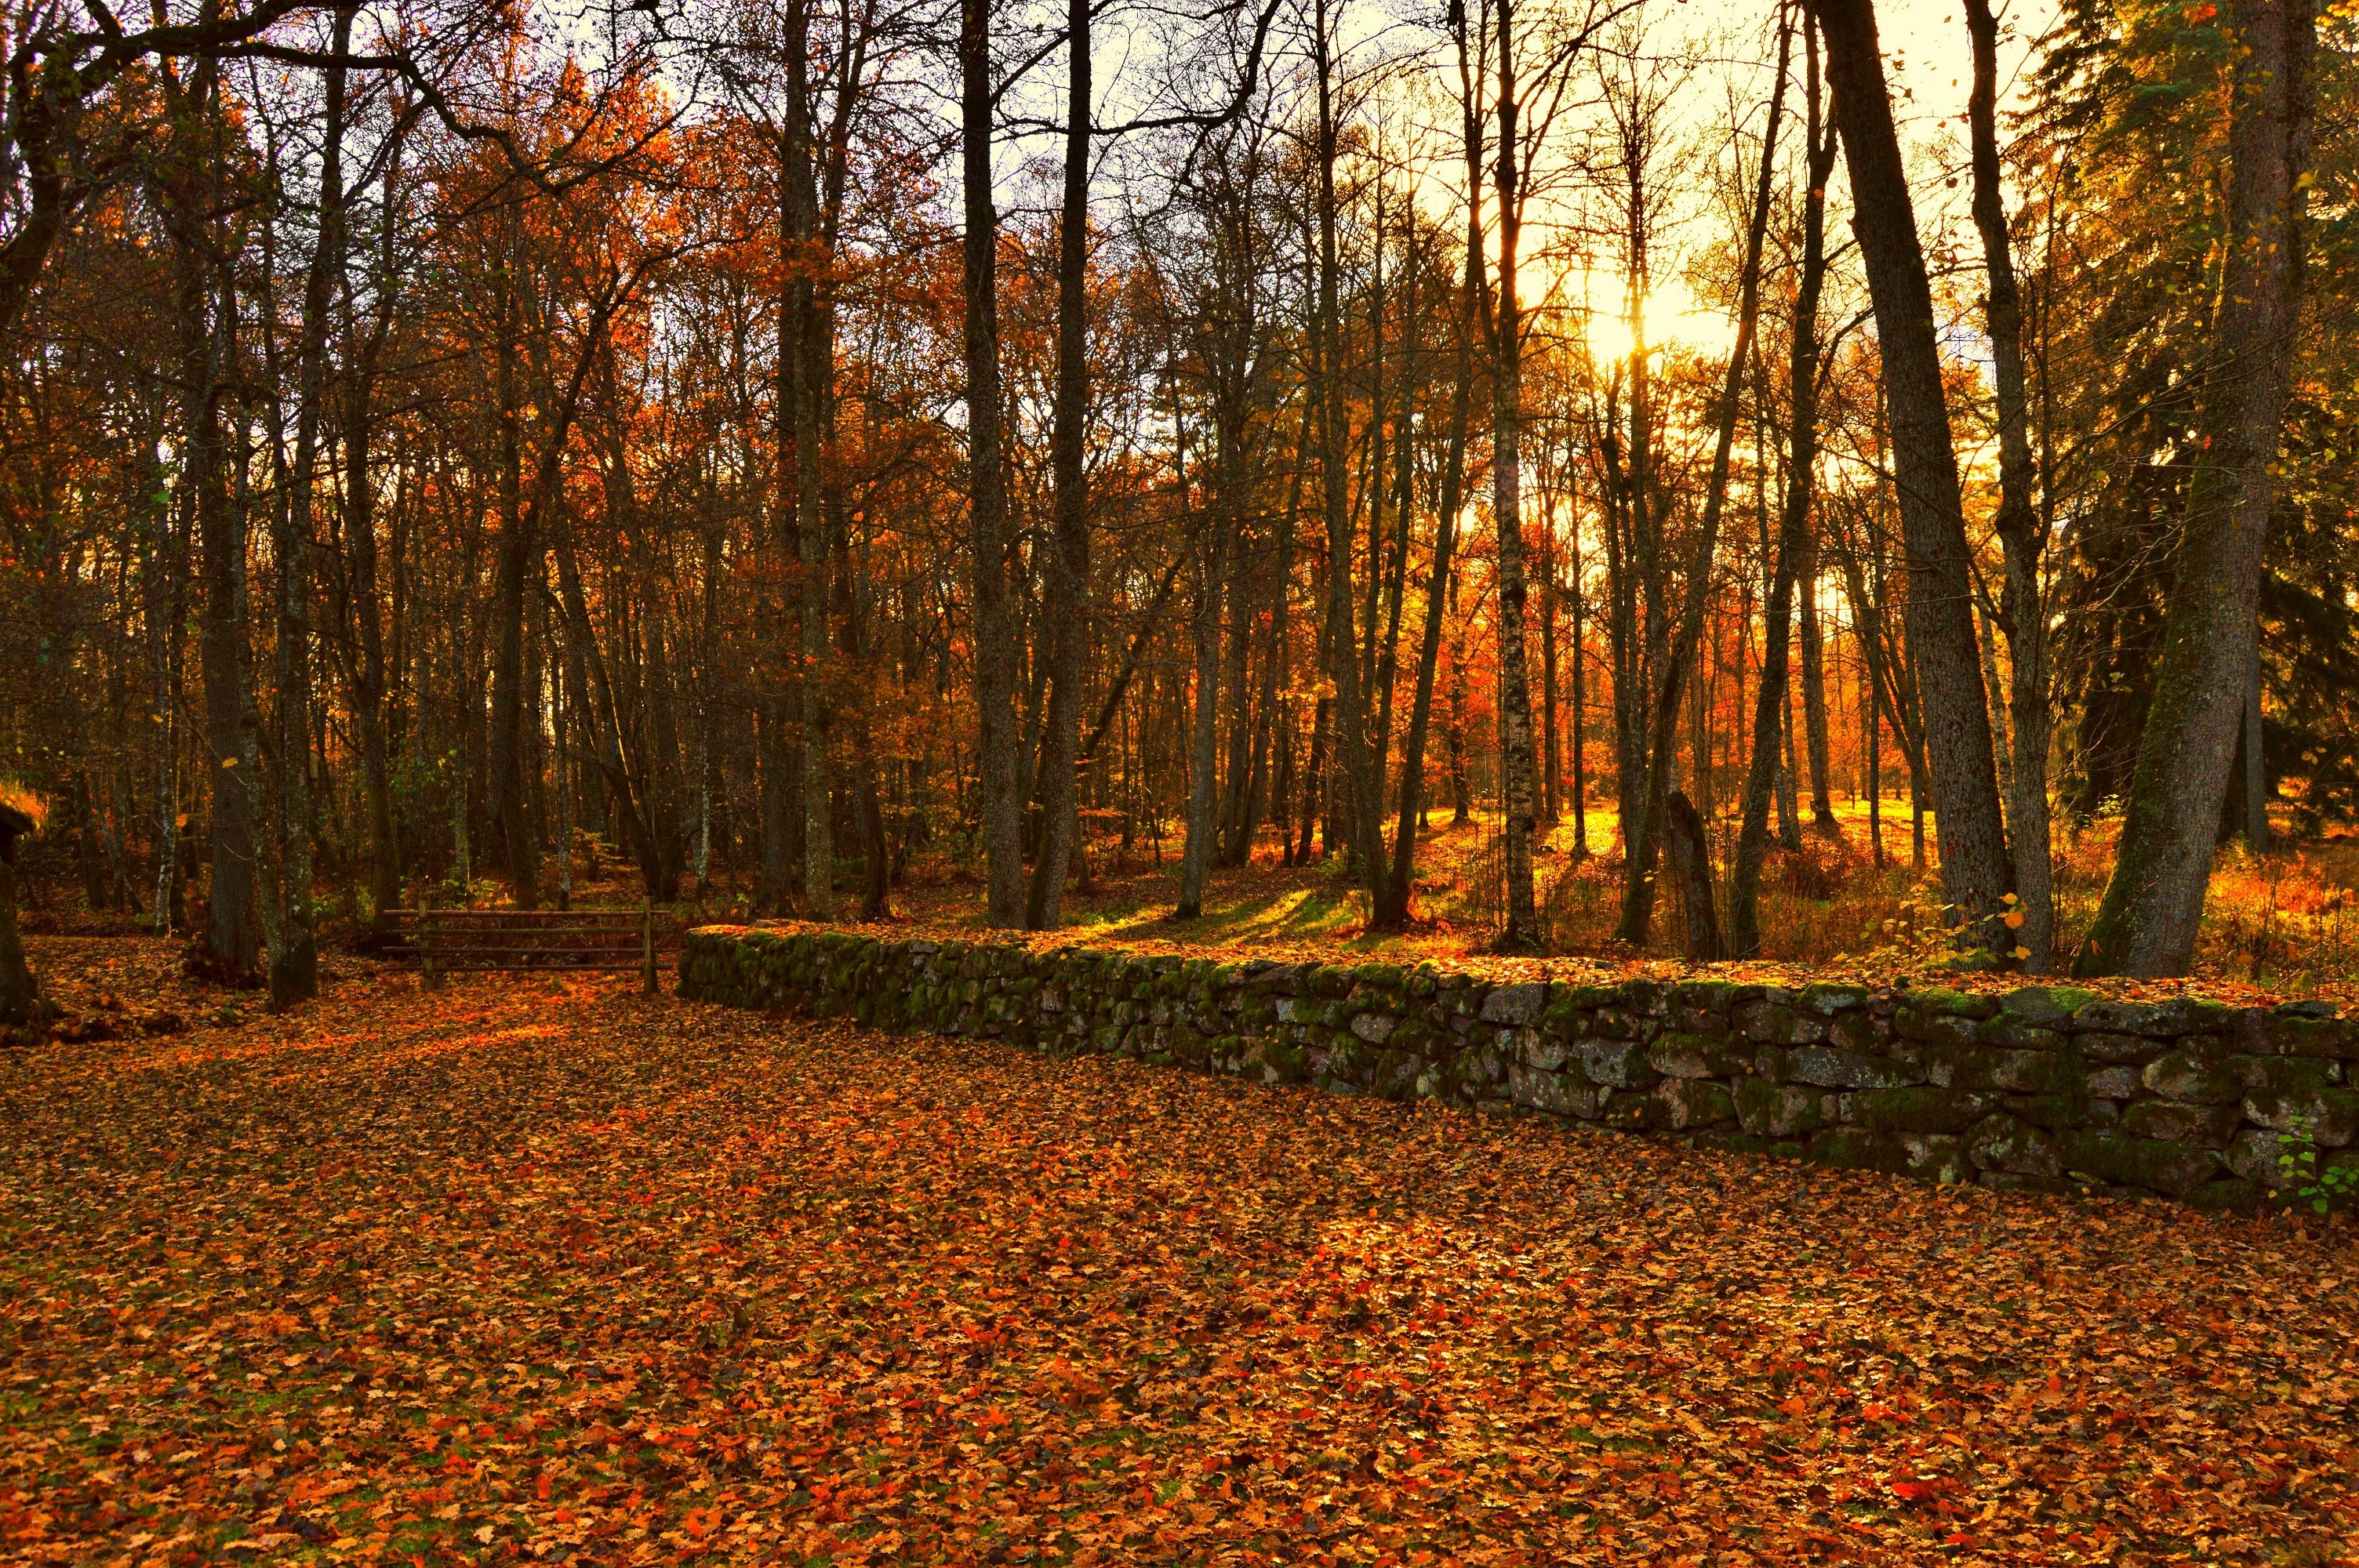
tree, nature, forest, plant, sunlight, morning, leaf, autumn, season, deciduous, grove, woodland, habitat, ecosystem, biome, natural environment, woody plant, temperate broadleaf and mixed forest